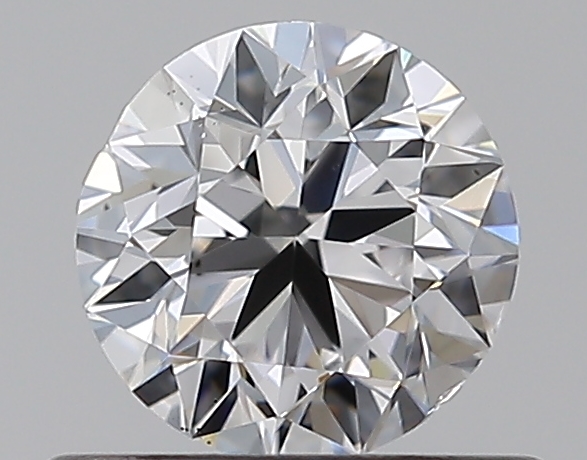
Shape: round
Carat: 0.5
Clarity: VS2
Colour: D
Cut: VG
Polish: EX
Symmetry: GD
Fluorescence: N
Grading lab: GIA
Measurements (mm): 4.9 x 4.99 x 3.18